Persecution of Christians in the Soviet Union

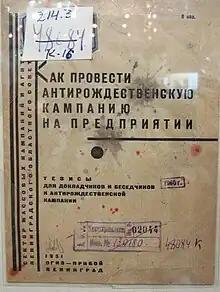
How to hold anti Cristmass company. 1931.

The Orthodox church suffered terribly in the 1930s, and many of its members were killed or sent to labor camps. Between 1927 and 1940, the number of Orthodox churches in the Russian Republic fell from 29,584 to fewer than 500. The watershed year was 1929, when Soviet policy put much new legislation in place that formed the basis for the harsh anti-religious persecution in the 1930s.